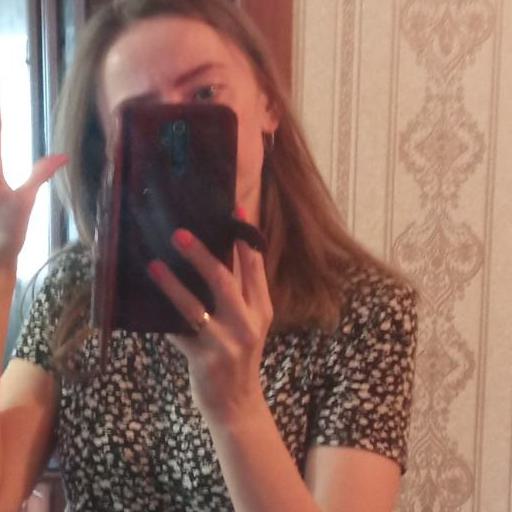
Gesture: no_gesture